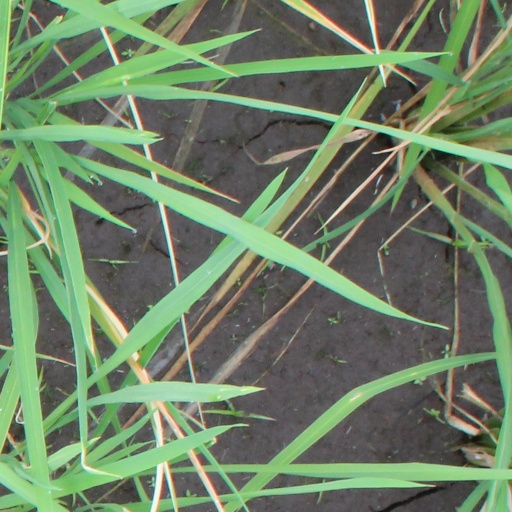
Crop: rice